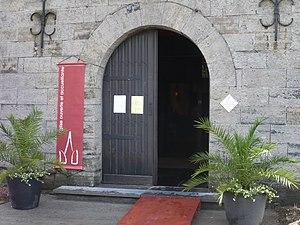
La Fondation Églises ouvertes a pour objectif de mettre en valeur le patrimoine des édifices religieux des cultes reconnus en Belgique. En ouvrant ces édifices à un plus large public et en le rendant ainsi accessible à tous, il prendra un sens aux yeux d’un plus grand nombre. Ceci est une étape importante pour la conservation de ce patrimoine religieux.